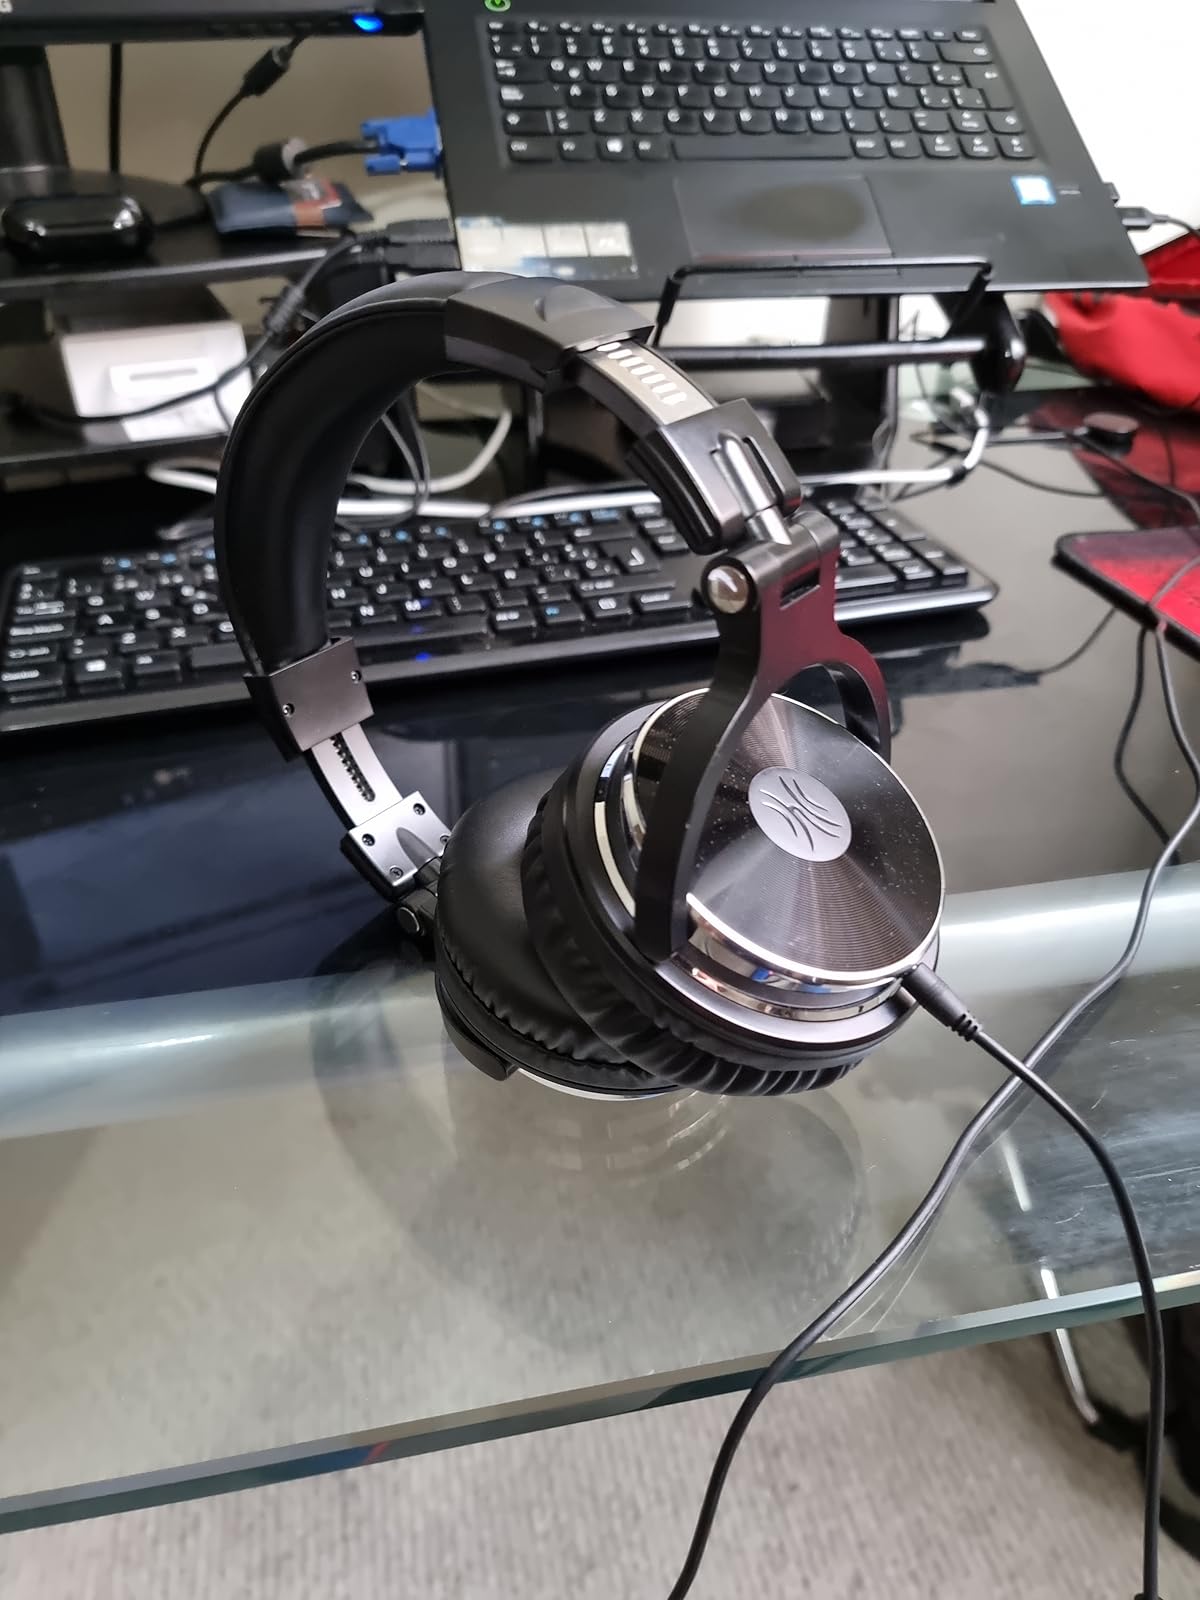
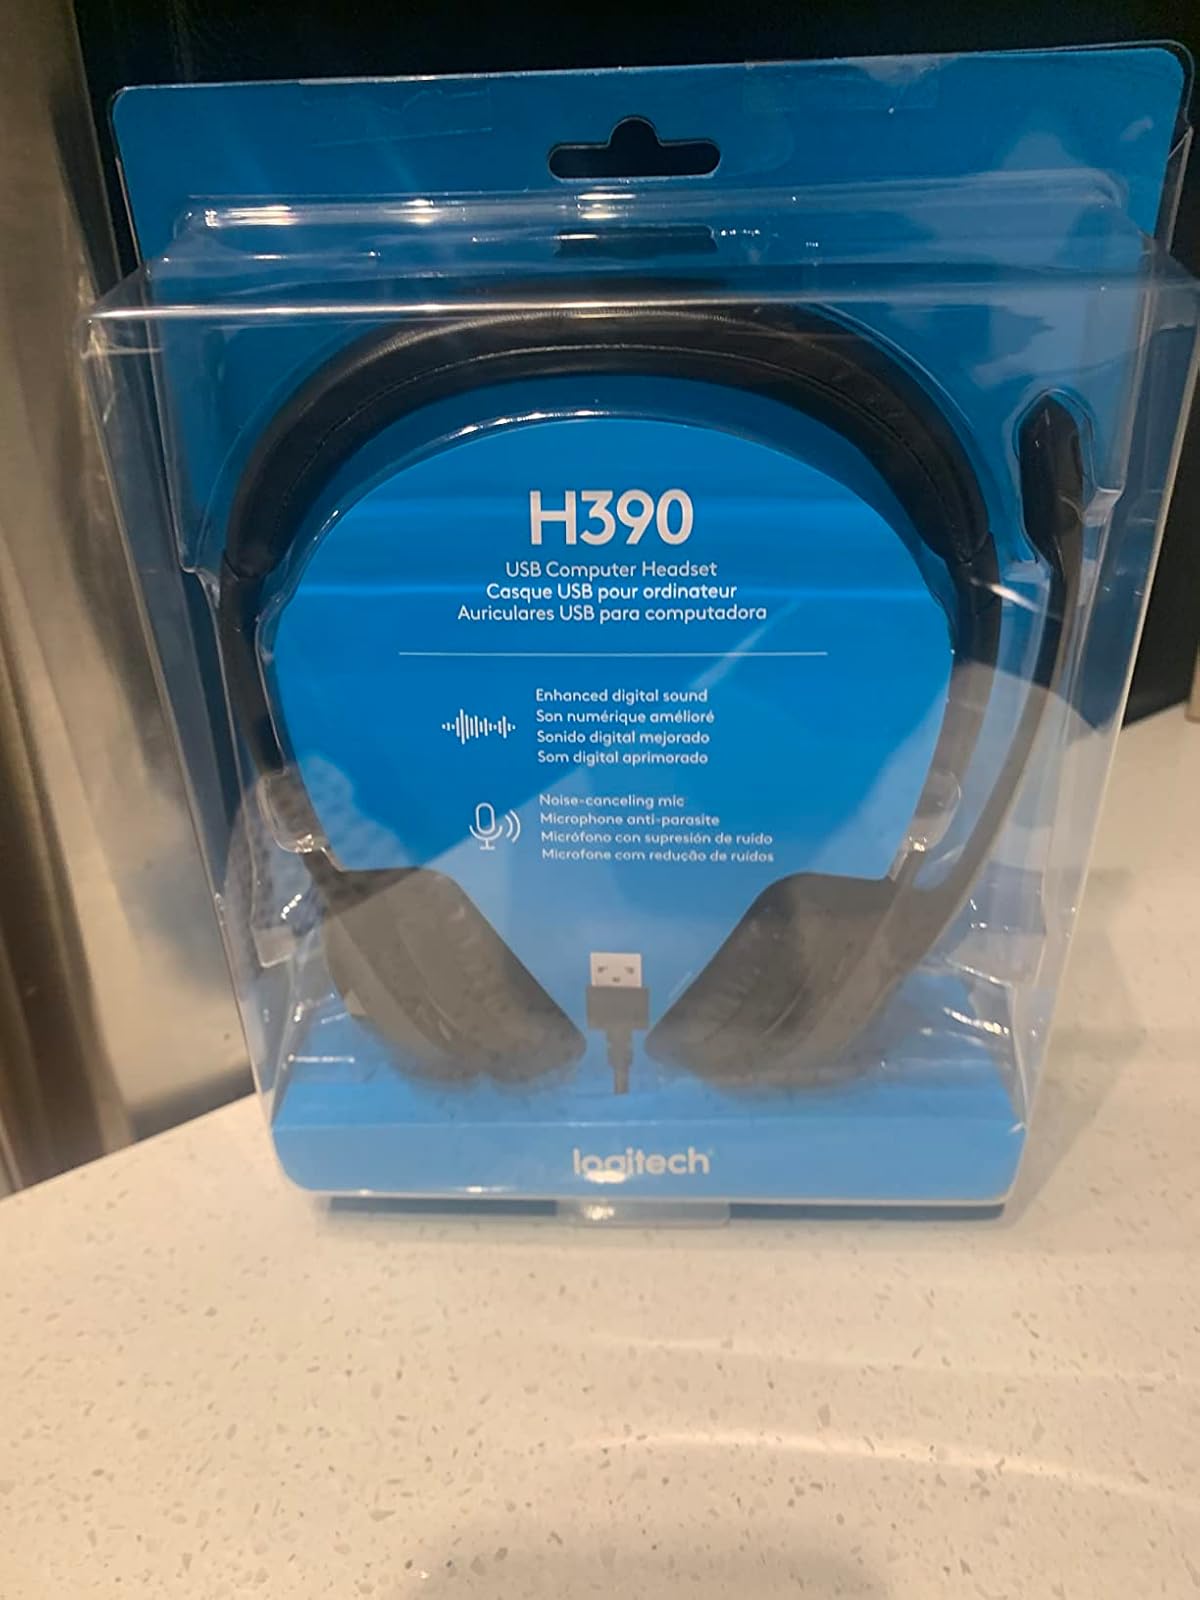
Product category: headphones
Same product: no